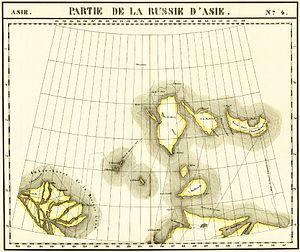
La zone frontalière de la Russie est une bande de terre tracée le long de la frontière de la Fédération de Russie où la libre circulation des personnes et l'exercice d'activités économiques sont limités. En général, ces zones sont installées aux frontières avec des États ennemis ou des territoires d'États inamicaux. Le but est de faciliter les recherches de personnes indésirables sur un territoire ou d'éviter l'accès de saboteurs. L'existence de cette zone peut toutefois subsister longtemps après la normalisation des relations entre États voisins.